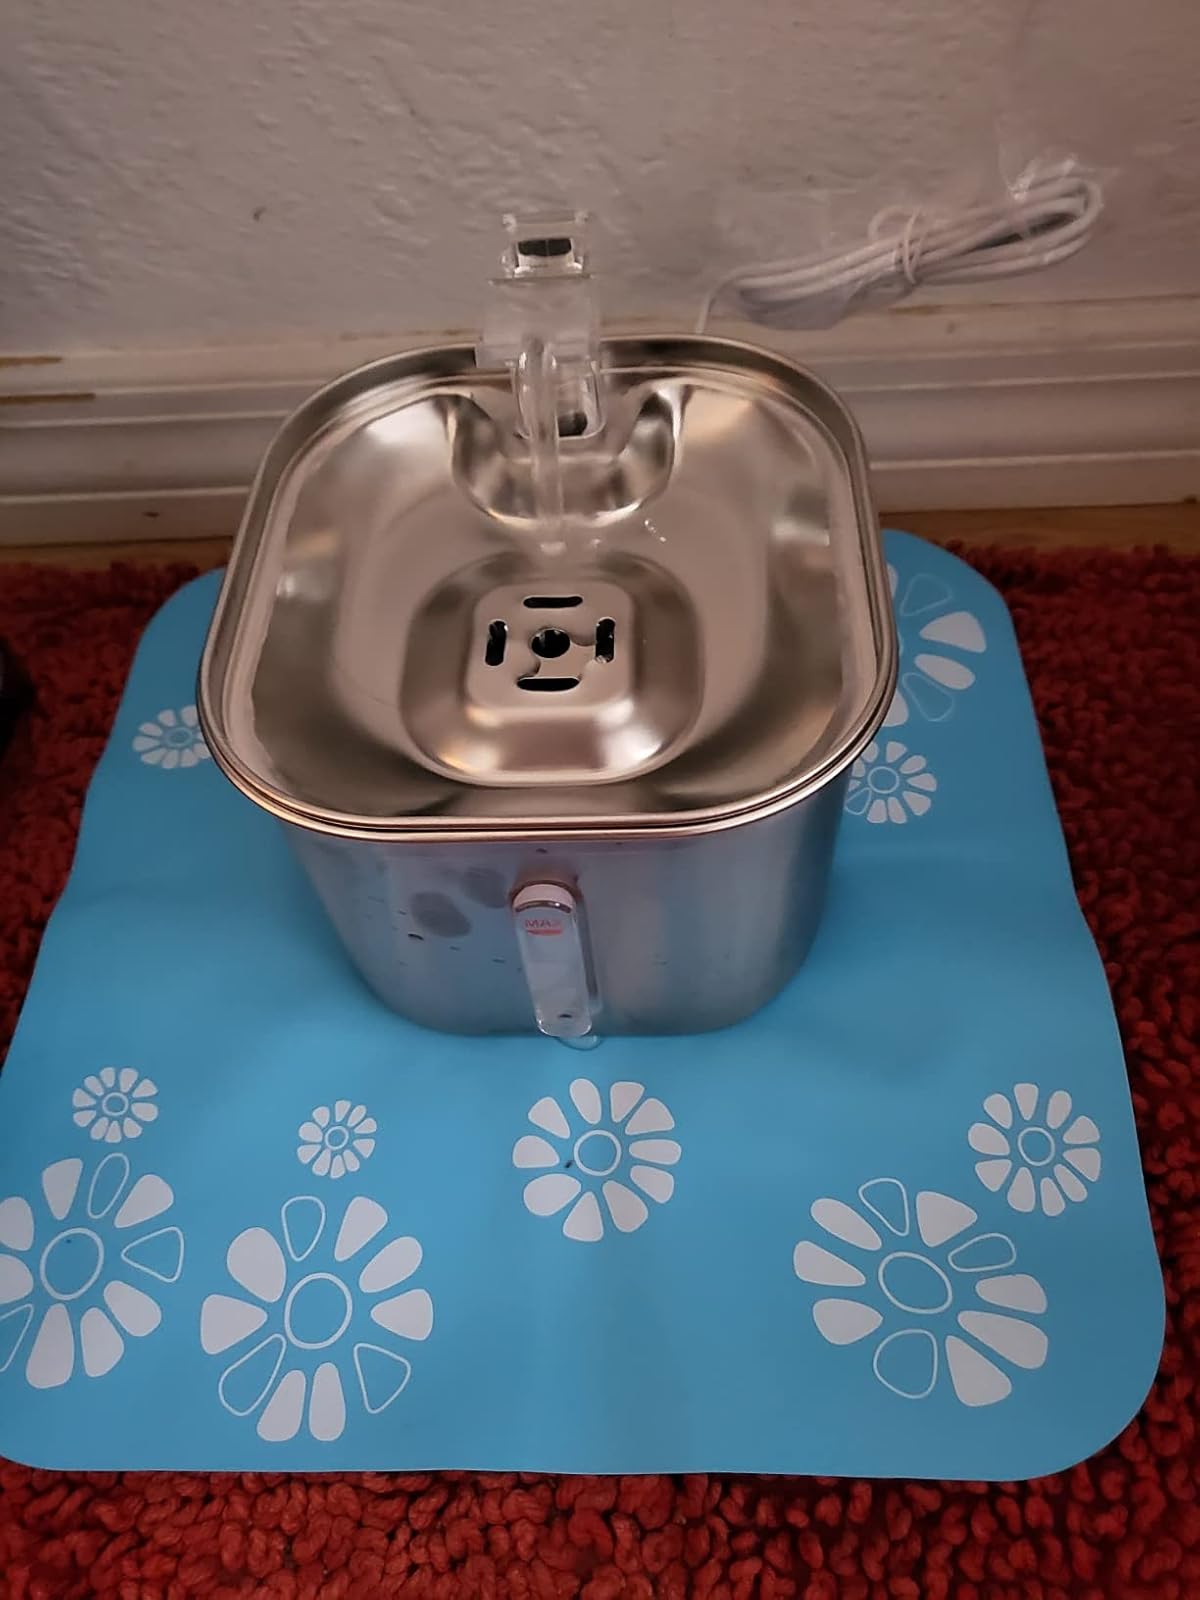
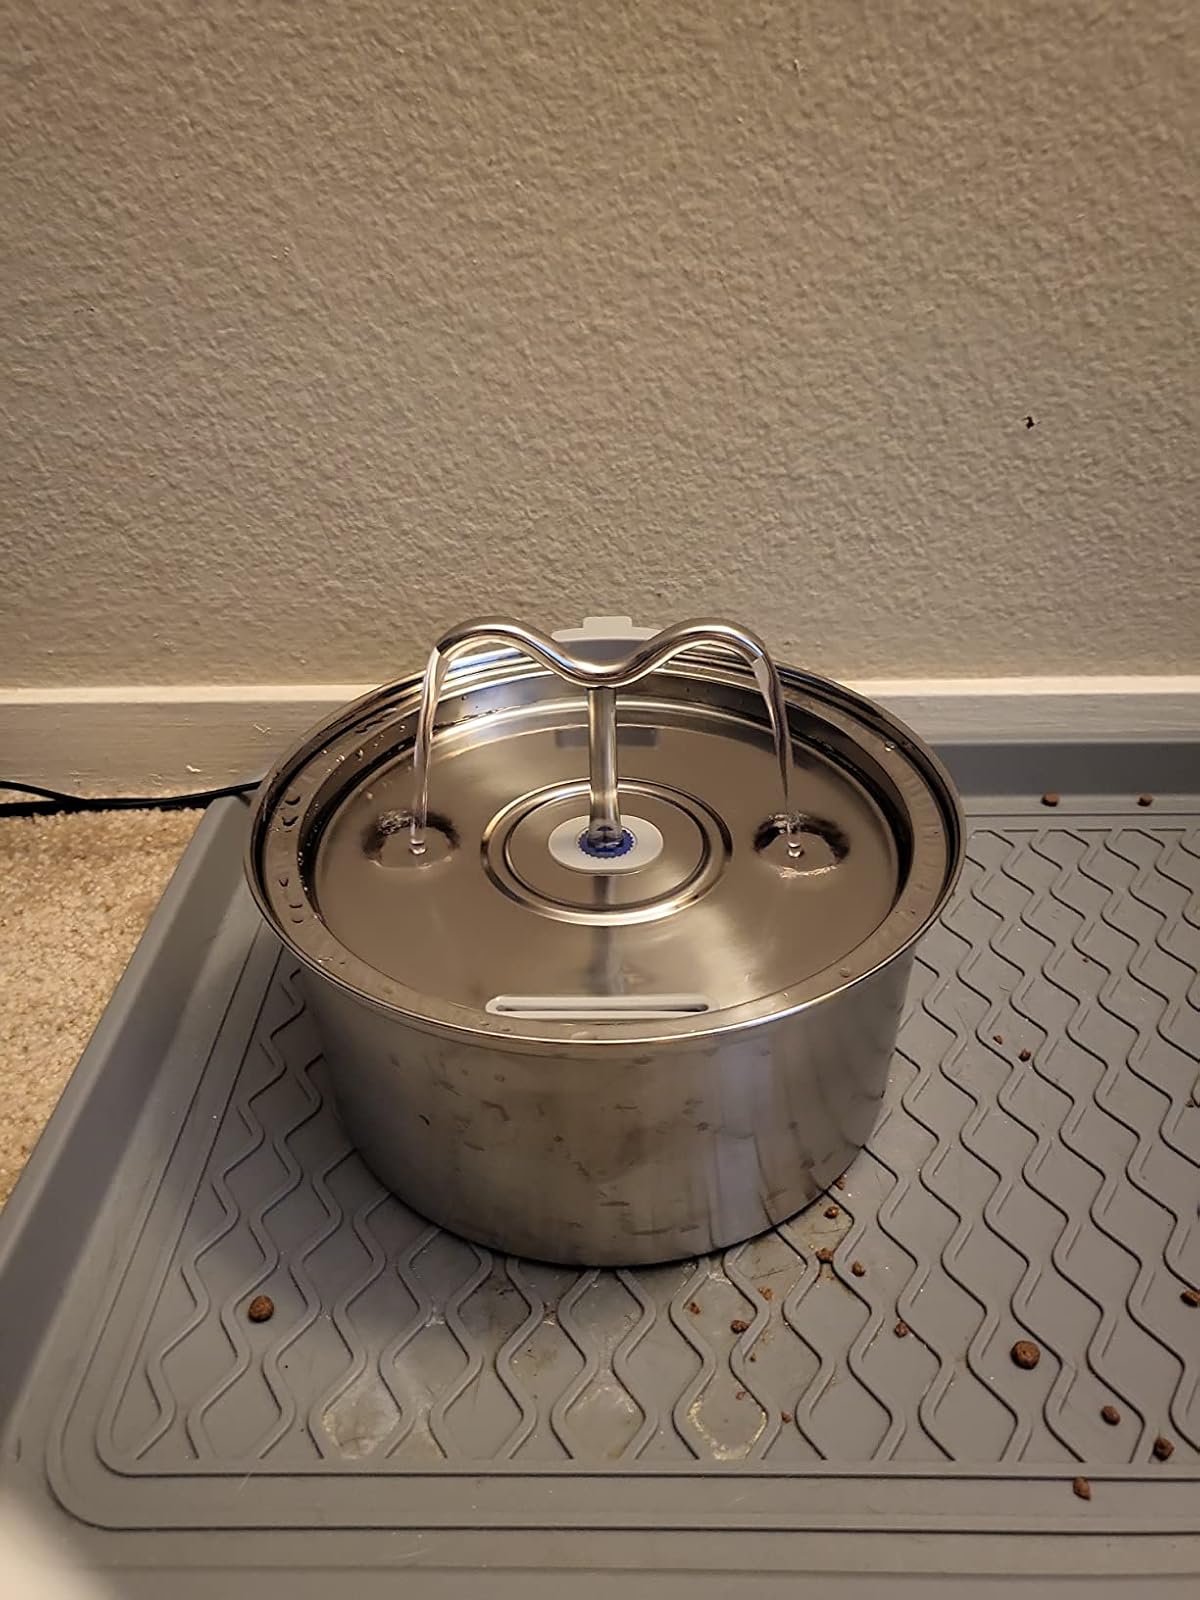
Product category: items_bowl
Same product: no